German Americans

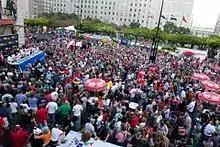
Brat Eating Contest at Oktoberfest Zinzinnati 2012

The Germans worked hard to maintain and cultivate their language, especially through newspapers and classes in elementary and high schools. German Americans in many cities, such as Milwaukee, brought their strong support of education, establishing German-language schools and teacher training seminaries ("Töchter-Institut") to prepare students and teachers in German language training. By the late 19th century, the Germania Publishing Company was established in Milwaukee, a publisher of books, magazines, and newspapers in German.